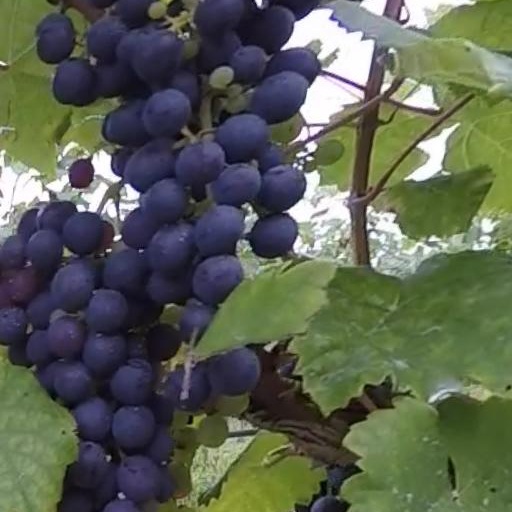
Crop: grape